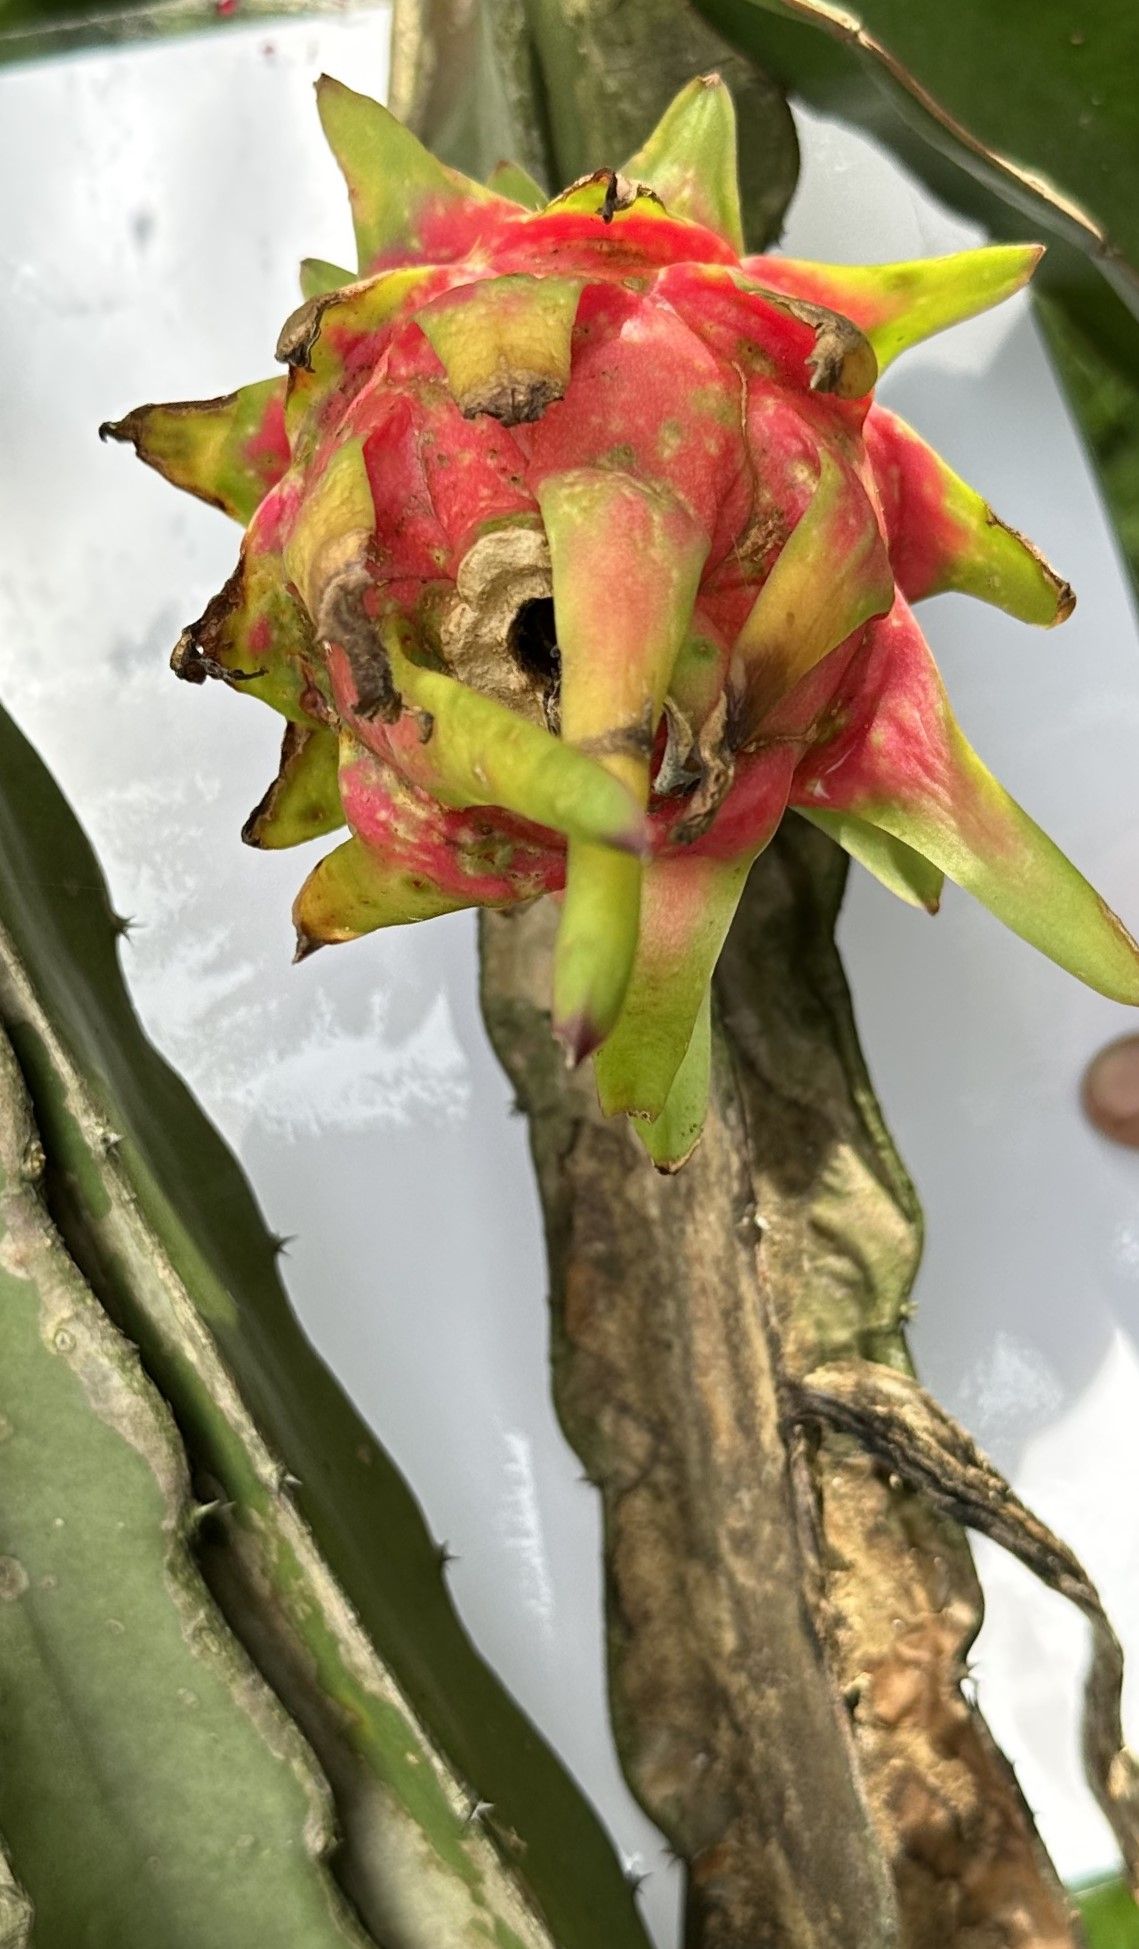
Label: Bad fruit